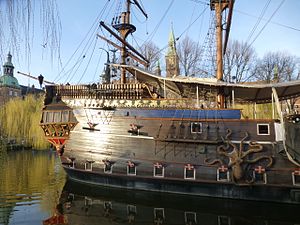
Fregatten Sct. Georg III / Historie / Den tredje fregat
Der er mange detaljer på Sct. Georg III.
Fregatten Sct. Georg III er et restaurantskib, der er fast forankret i Tivoli Søen i forlystelsesparken Tivoli i København. Skibet blev søsat i 1993 og huser siden 2008 restauranten Pirateriet. Adgang sker via landgangen, der ligger bag Glassalen.